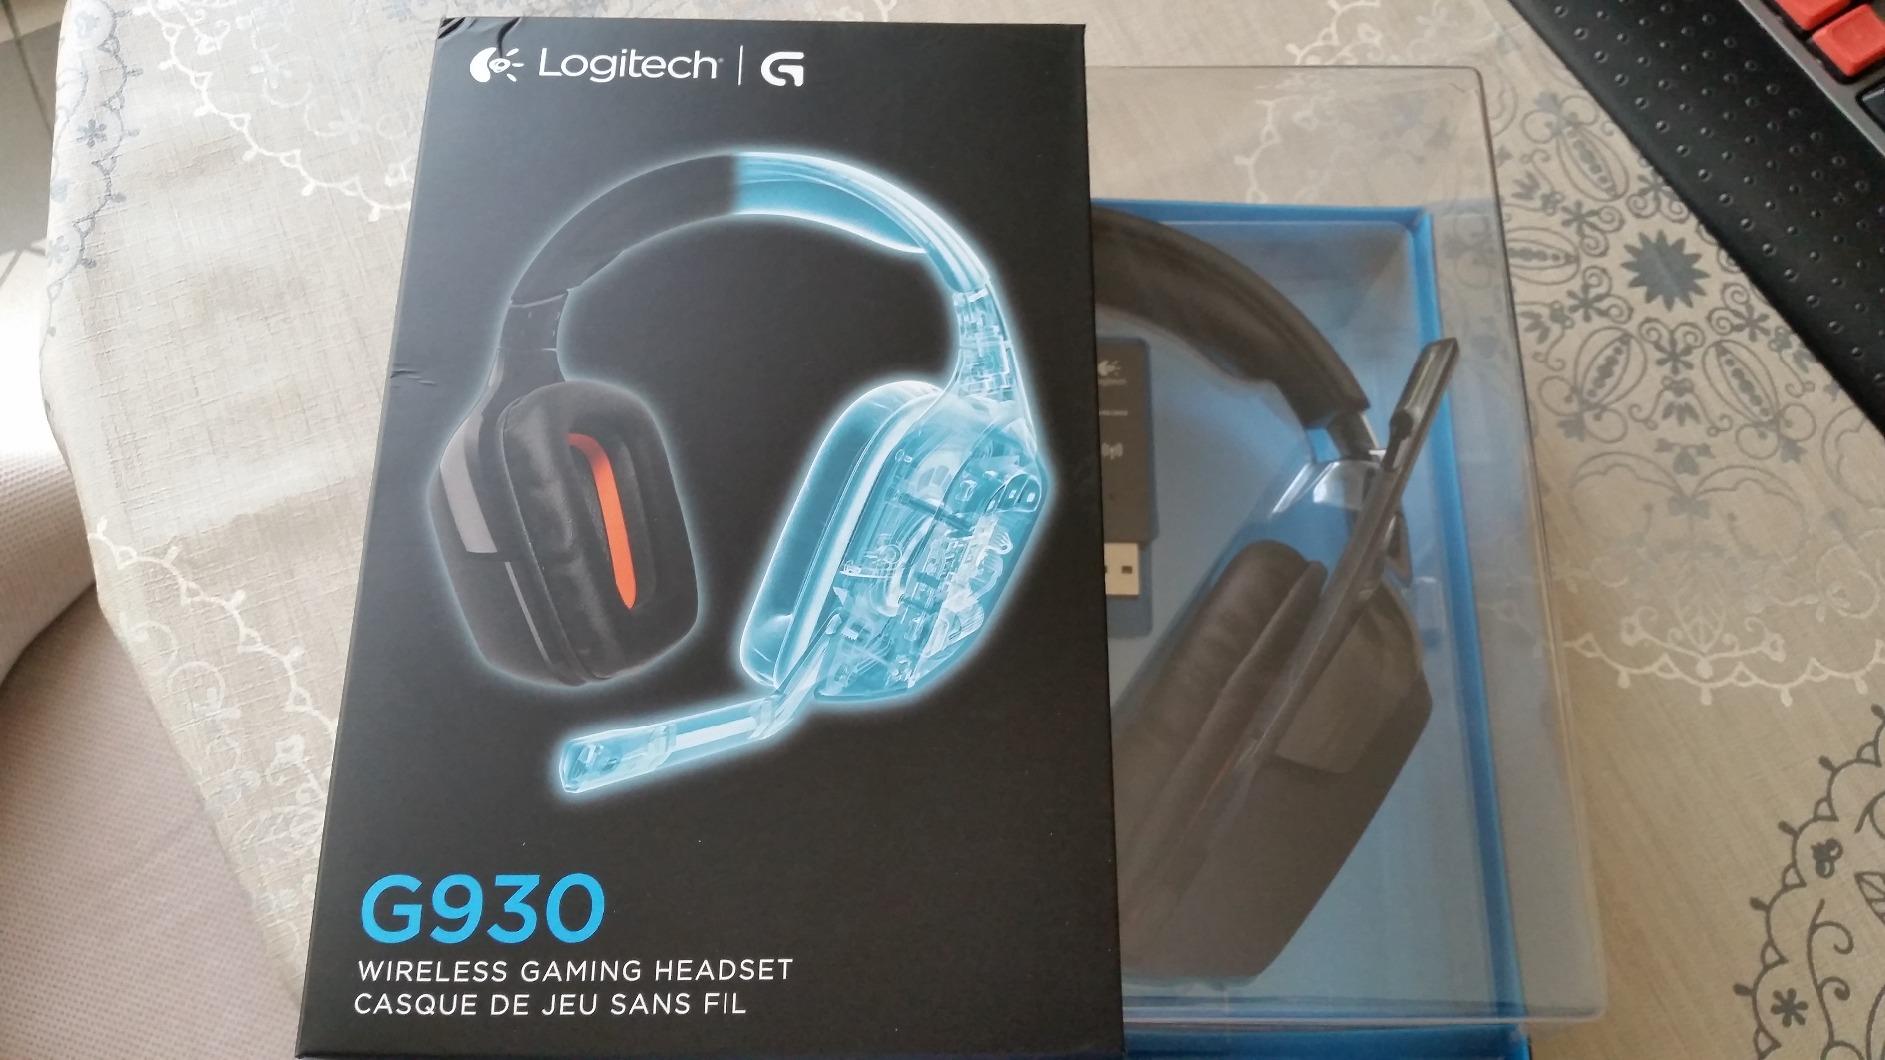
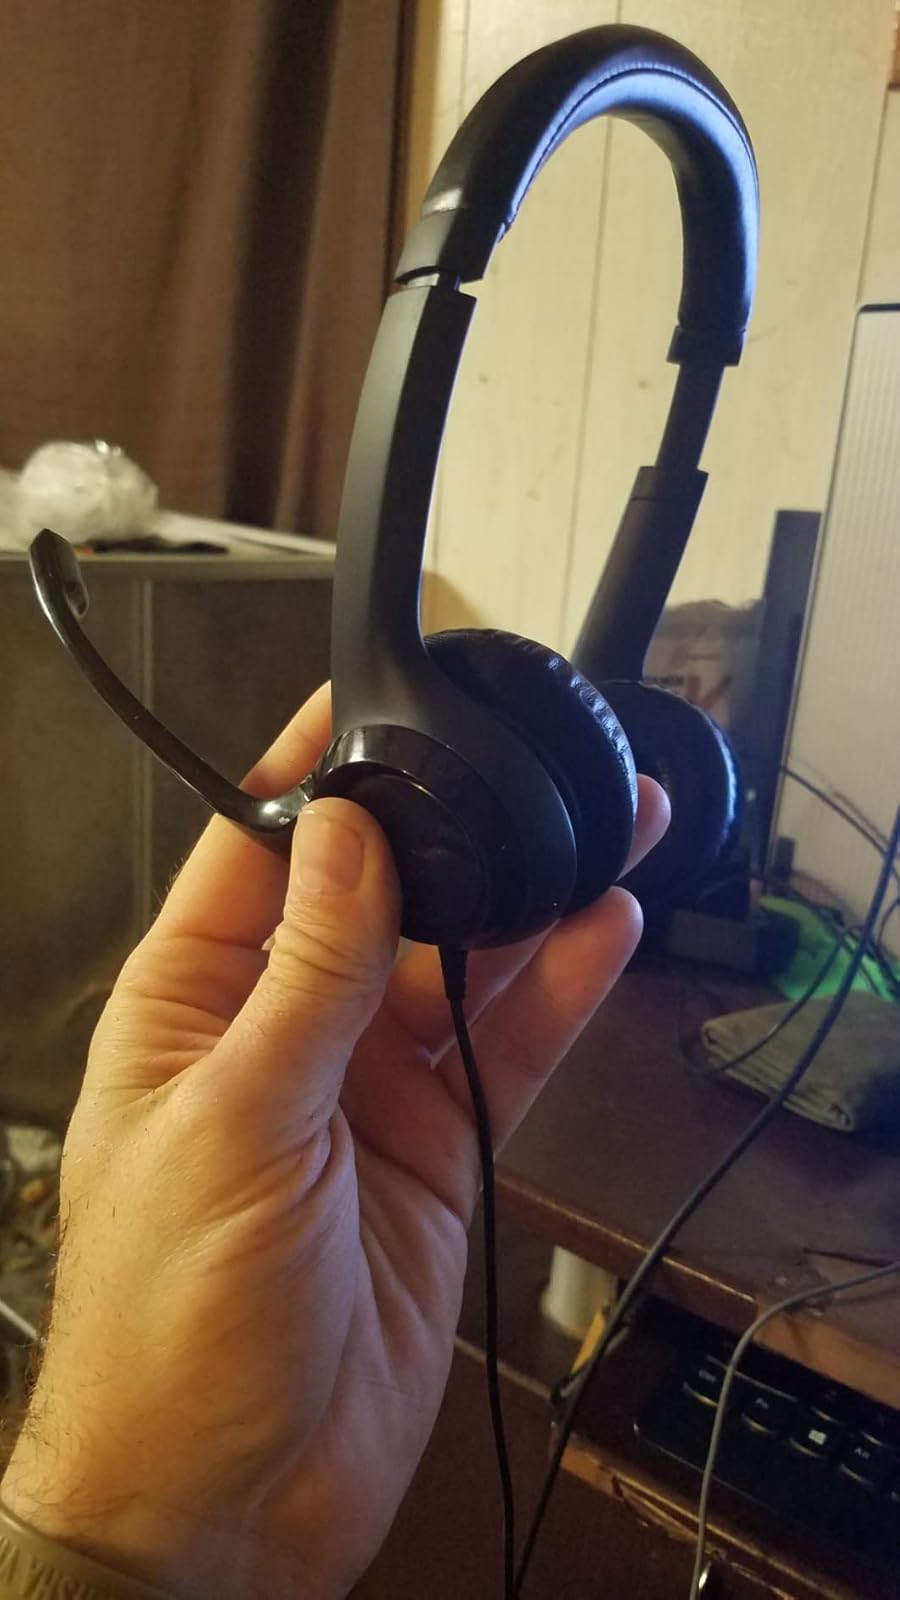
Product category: headphones
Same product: no